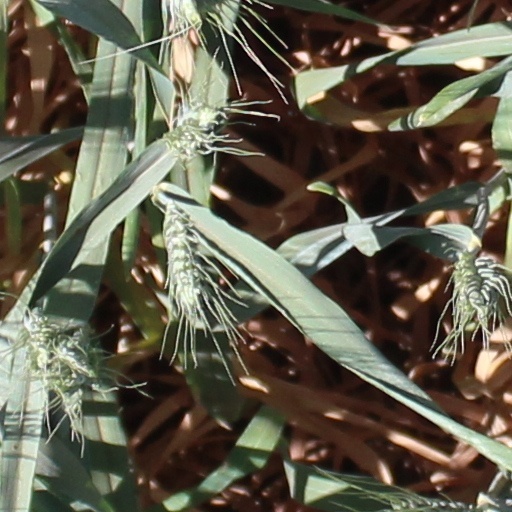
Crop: wheat